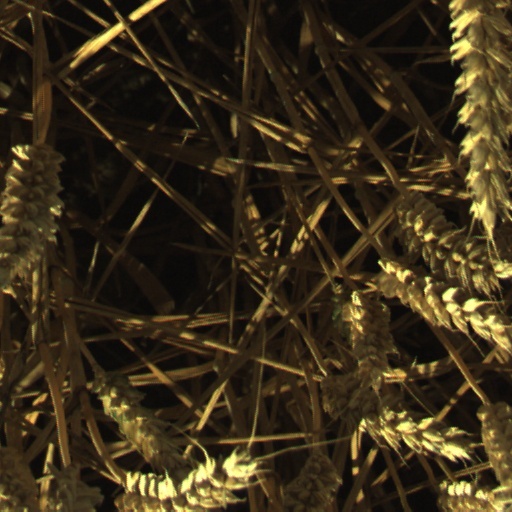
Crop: wheat